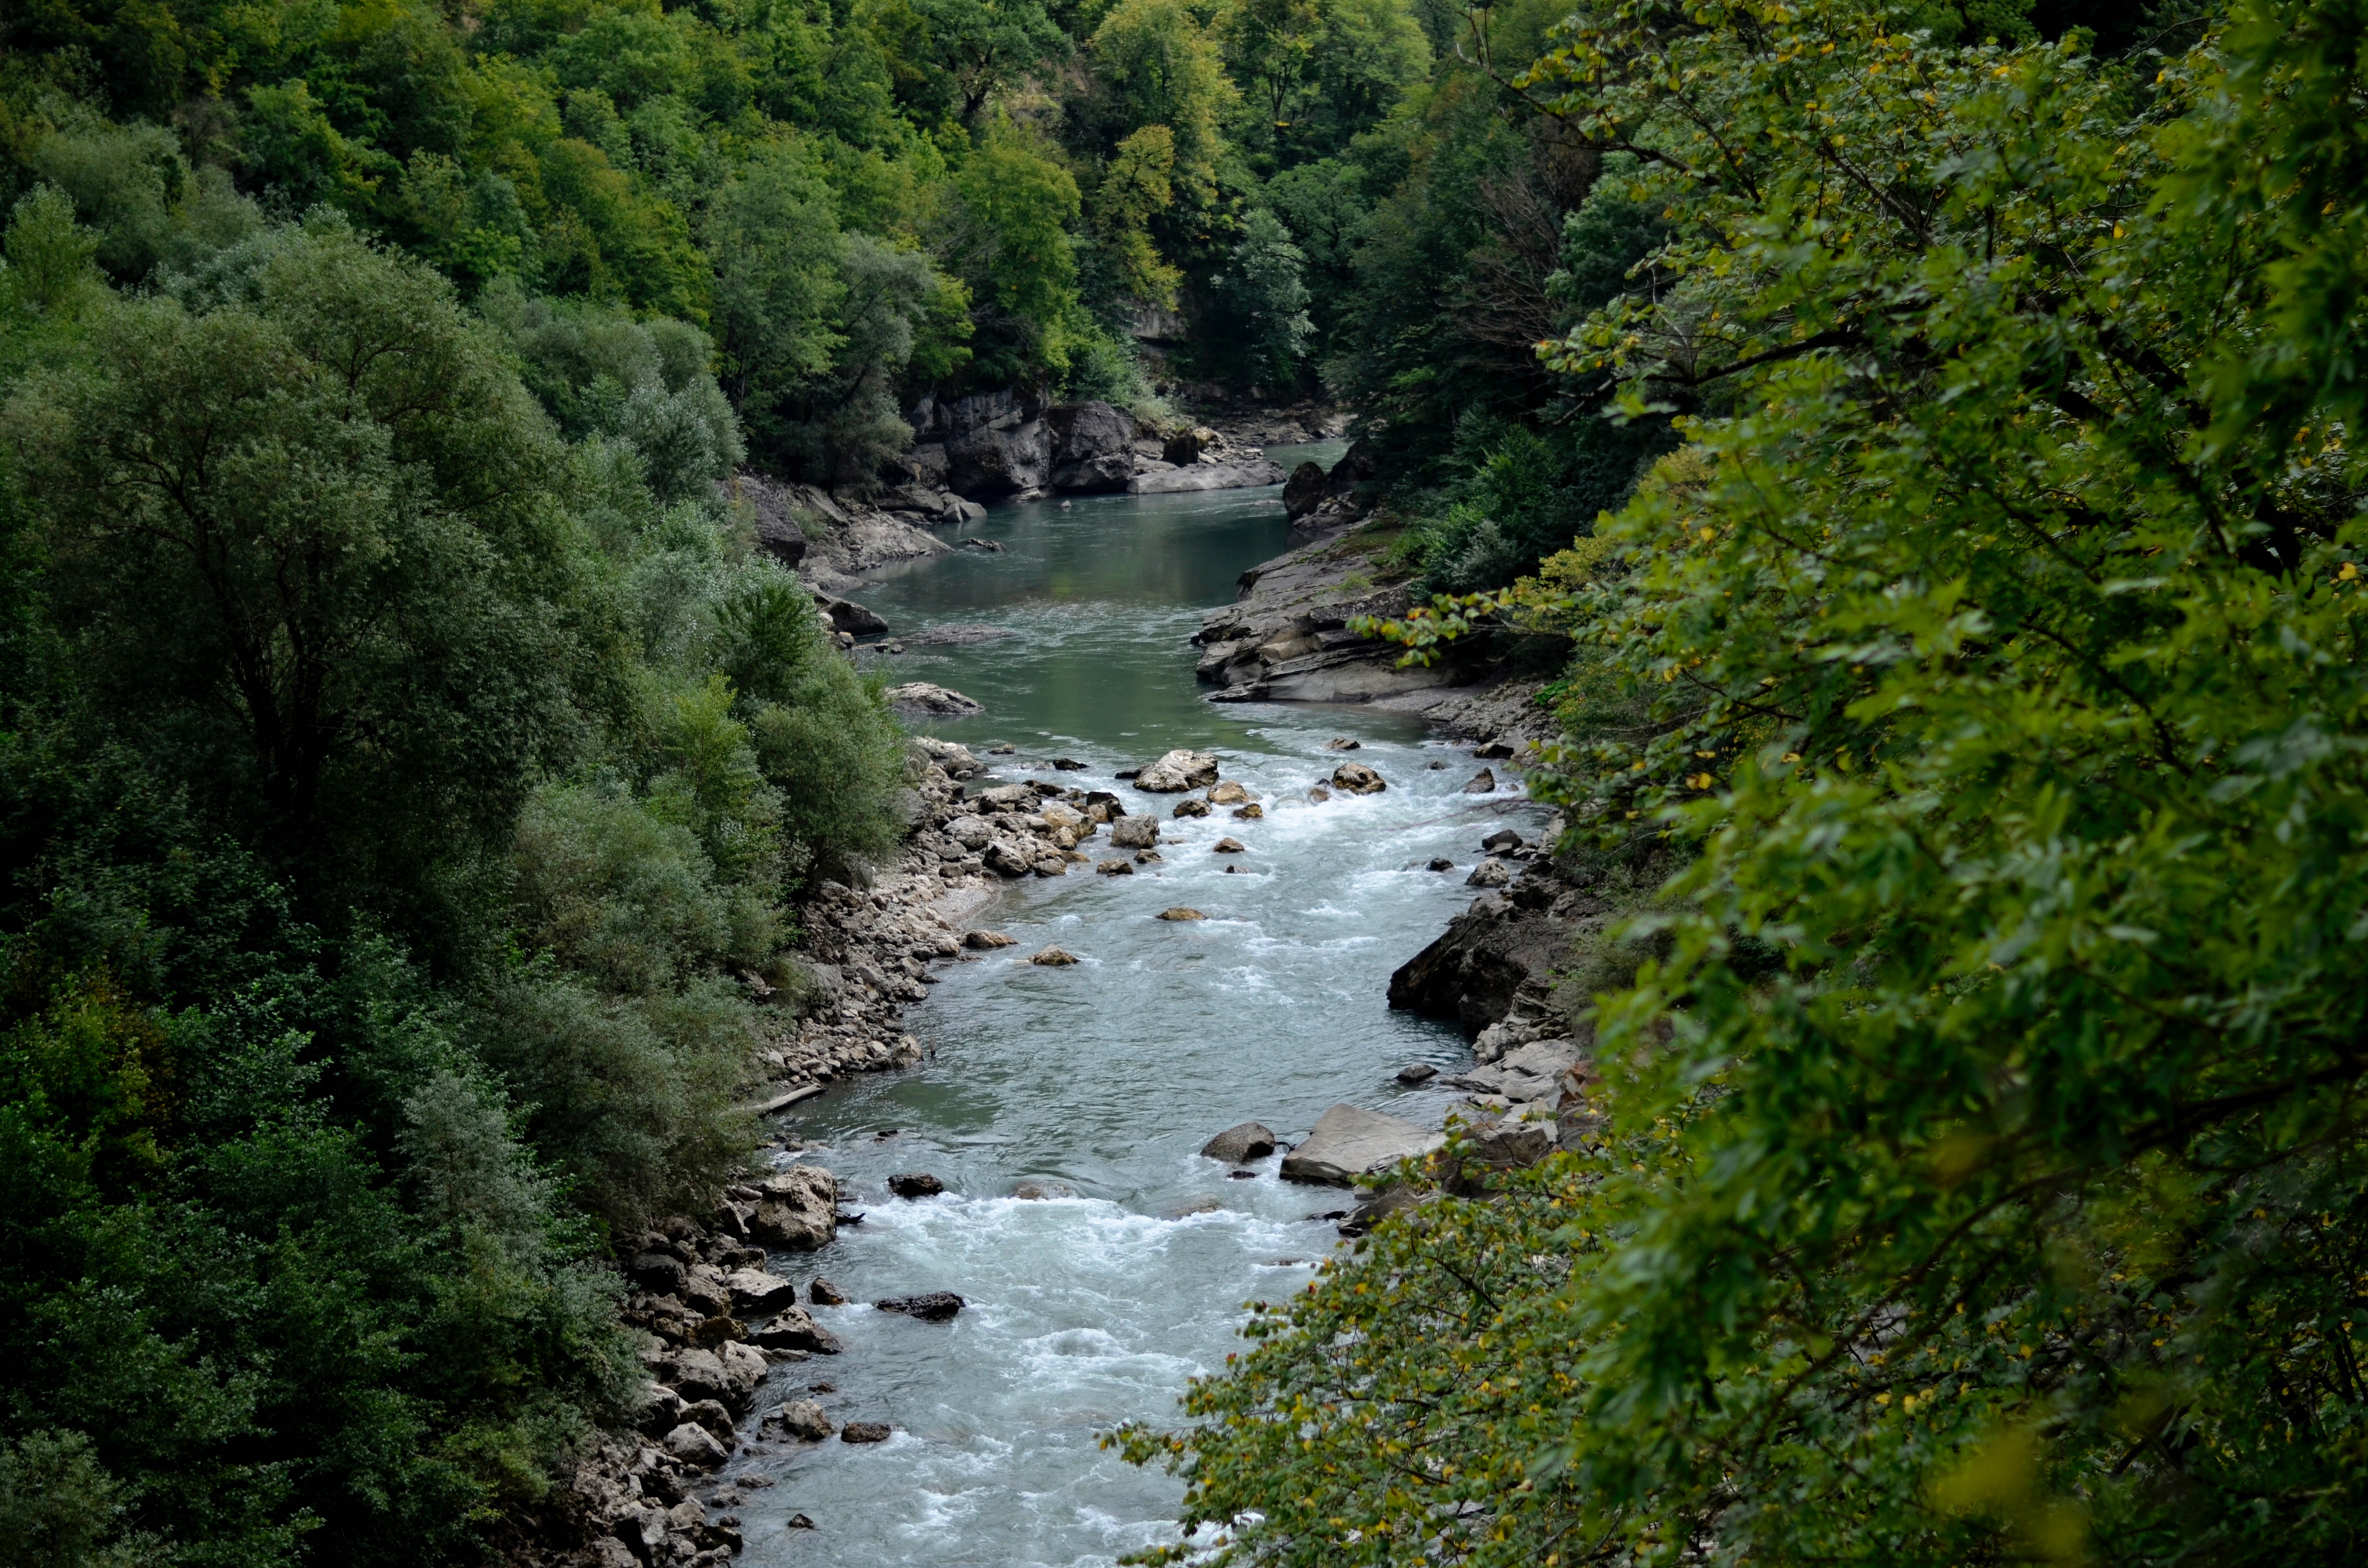
body of water, water resources, nature, natural landscape, watercourse, water, river, stream, nature reserve, vegetation, riparian zone, mountain river, biome, natural environment, creek, wilderness, bank, waterway, riparian forest, stream bed, fluvial landforms of streams, valdivian temperate rain forest, forest, tributary, rapid, jungle, tree, arroyo, rainforest, state park, national park, tropical and subtropical coniferous forests, geological phenomenon, landscape, old growth forest, plant, ravine, floodplain, rock, Drainage basin, temperate broadleaf and mixed forest, valley